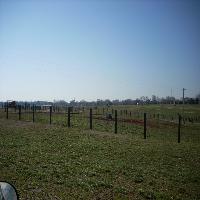
Weather: sun or clear